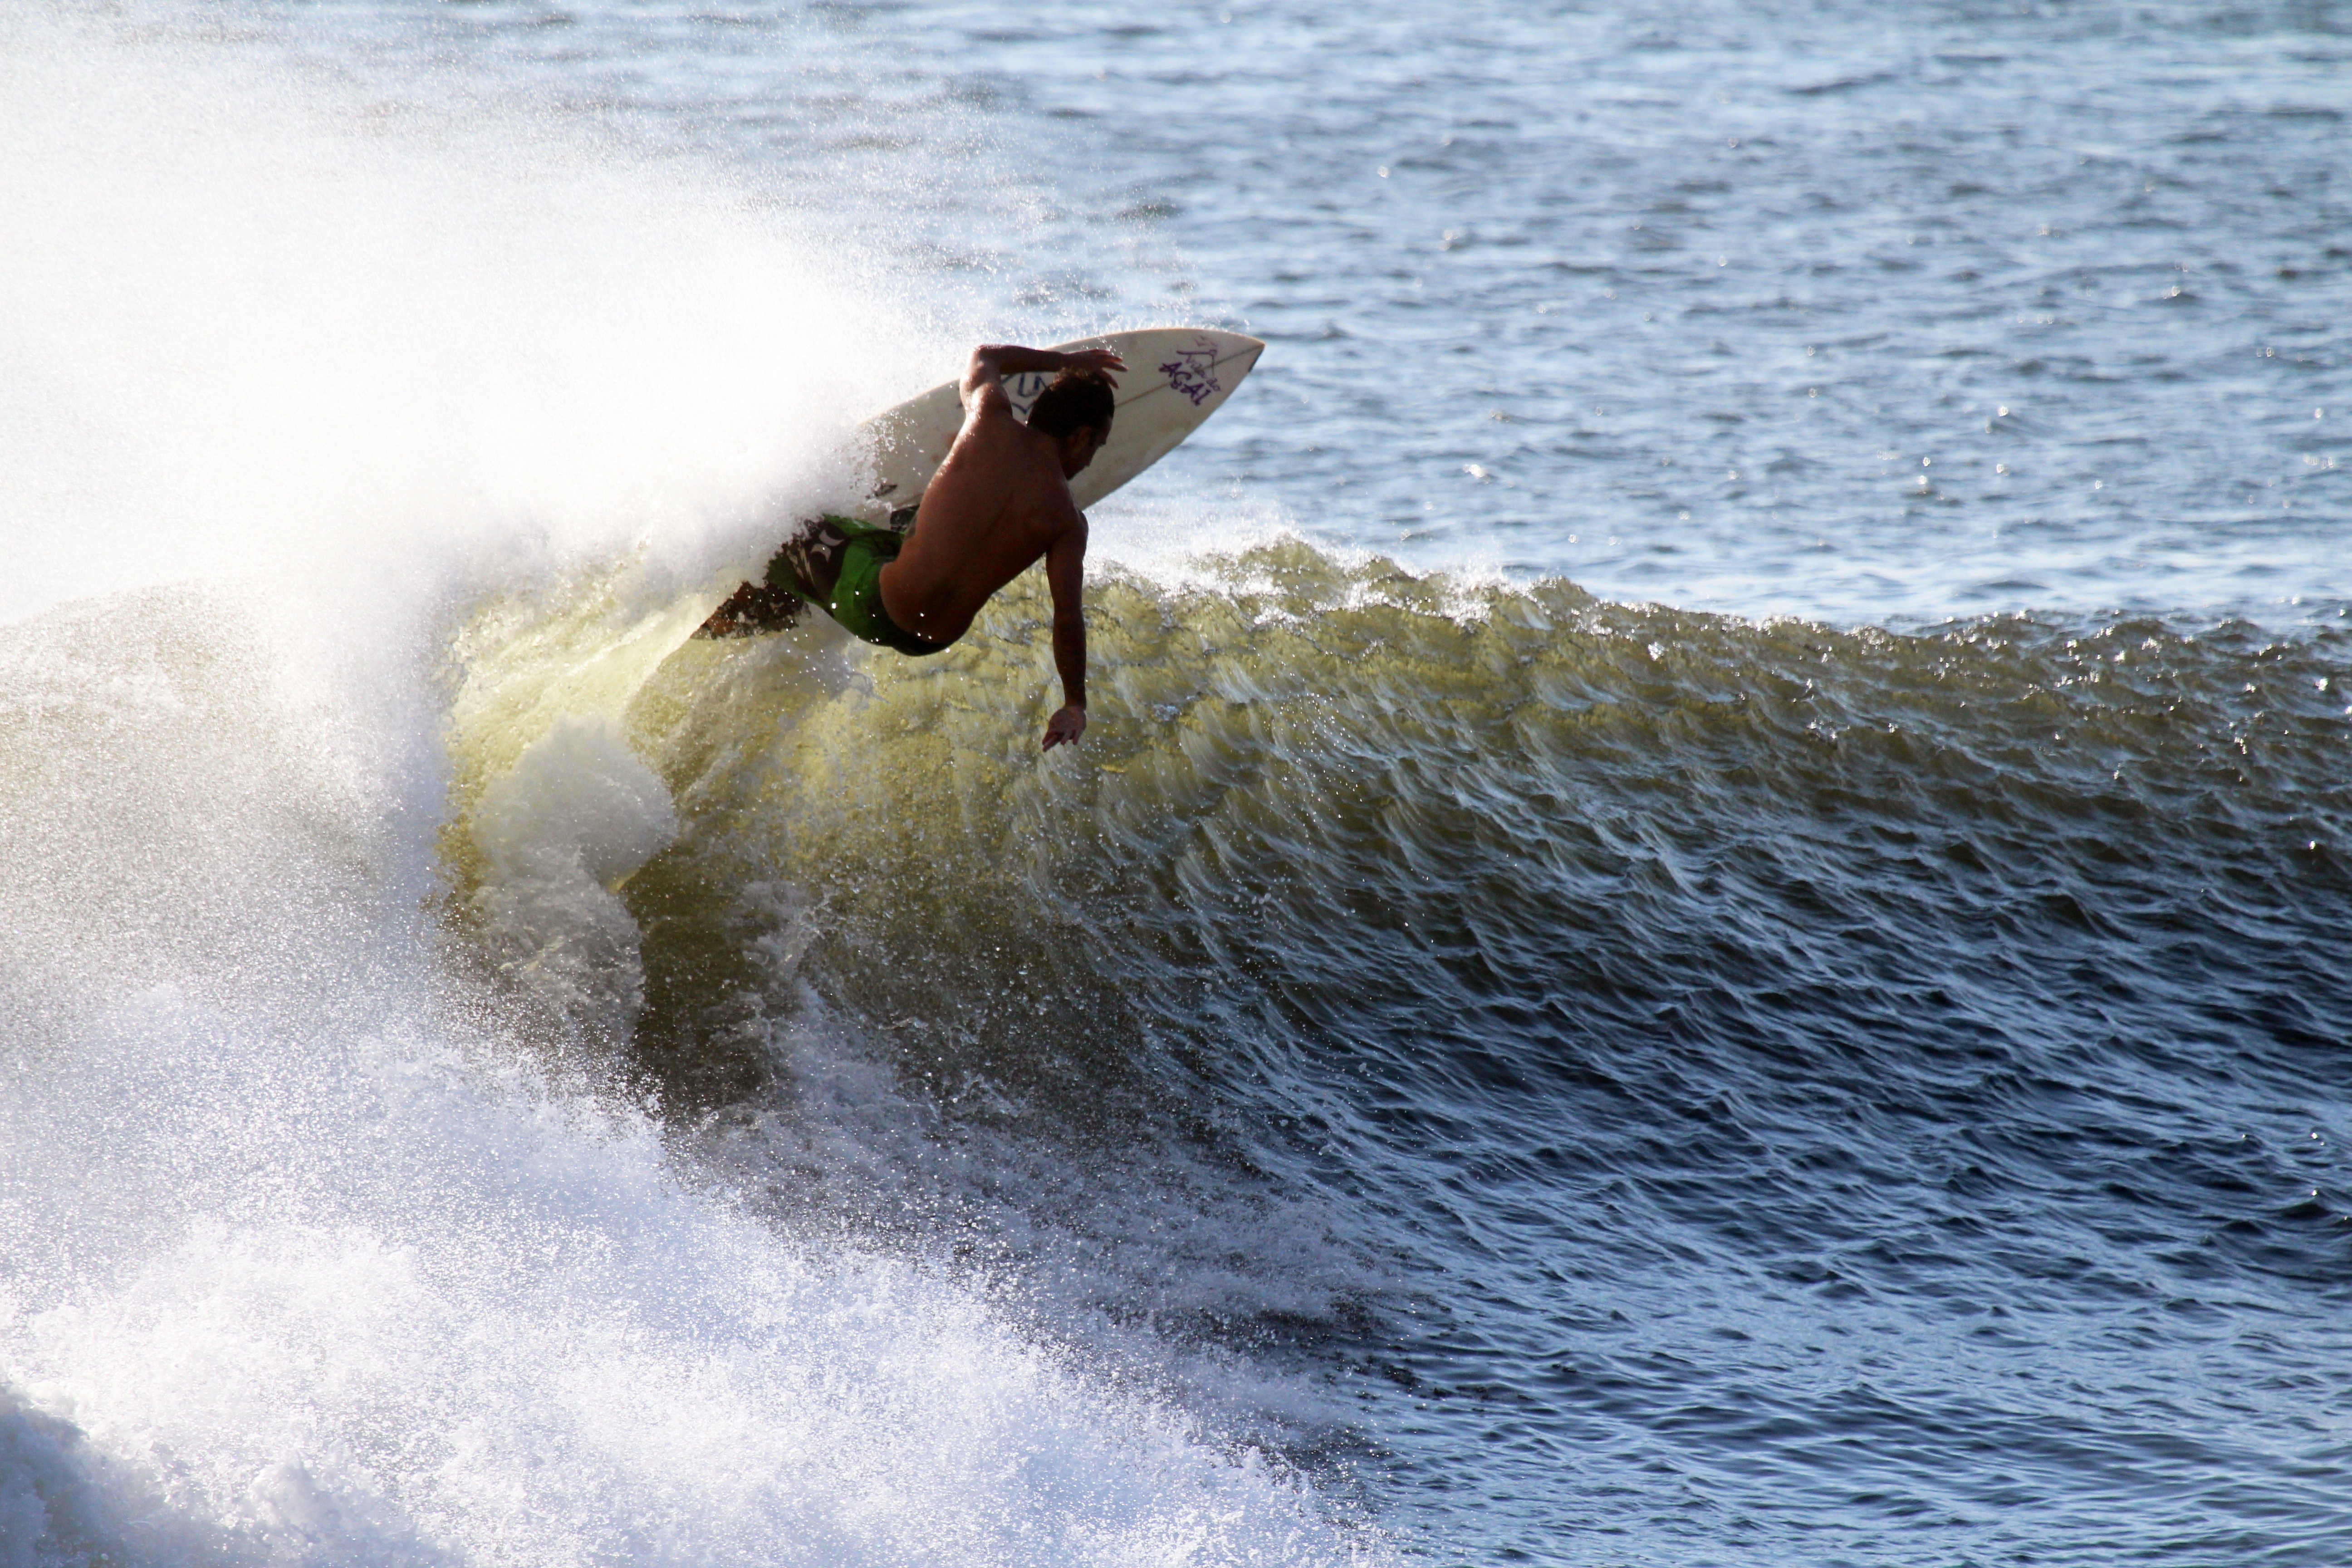
man, beach, sea, coast, water, outdoor, ocean, sport, tube, wave, summer, vacation, surfer, male, motion, surfing, young, splash, spray, action, surfboard, holiday, hawaii, extreme sport, lifestyle, riding, sunny, fun, sports, athlete, breakwater, skimboarding, water sport, shorebreak, wind wave, boardsport, surfing equipment and supplies, surface water sports, bodyboarding